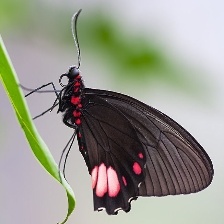
Species: GREEN CELLED CATTLEHEART